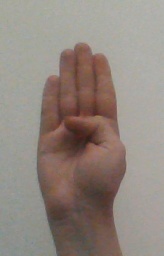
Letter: kaaf